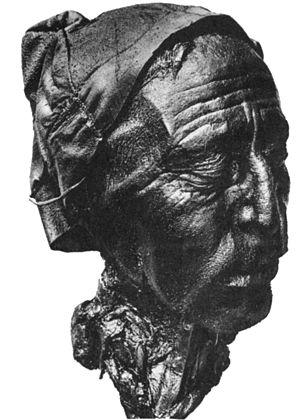
L'homme de Tollund est le cadavre naturellement momifié d'un homme mort entre 375 et 210 av. J.-C., découvert le 8 mai 1950 au Danemark dans la tourbière de Tollund. Son parfait état de conservation a tout d'abord fait croire à une mise à mort récente, car le corps avait encore, au cou, la corde avec laquelle il avait été pendu.